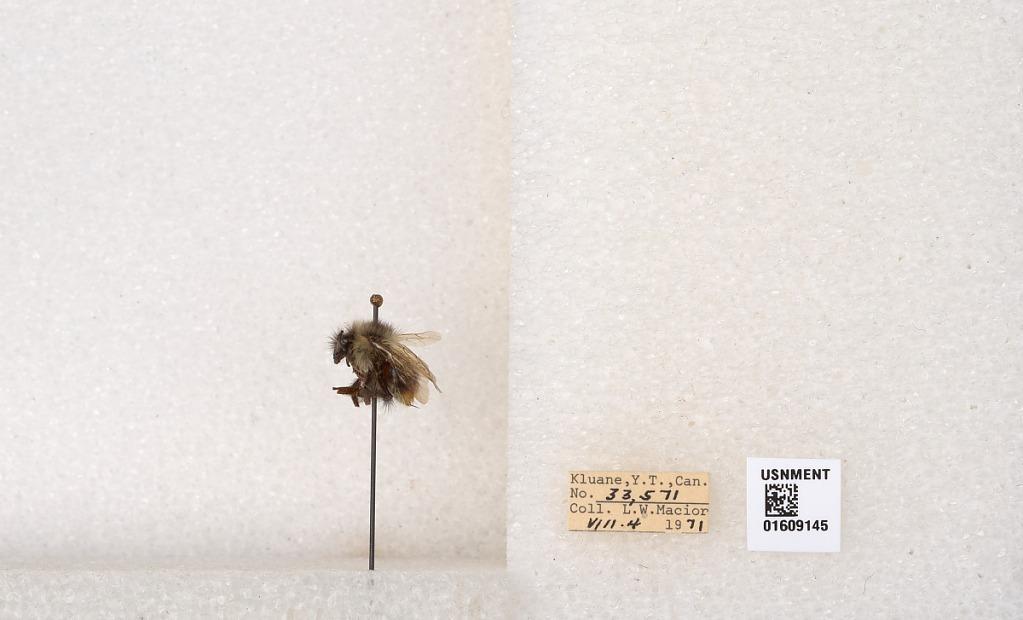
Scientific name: Bombus (Pyrobombus) sylvicola Kirby
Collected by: L. Macior
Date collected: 1971-8-4
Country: Canada
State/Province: Yukon
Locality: Kluane
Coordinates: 61.2281, -138.722